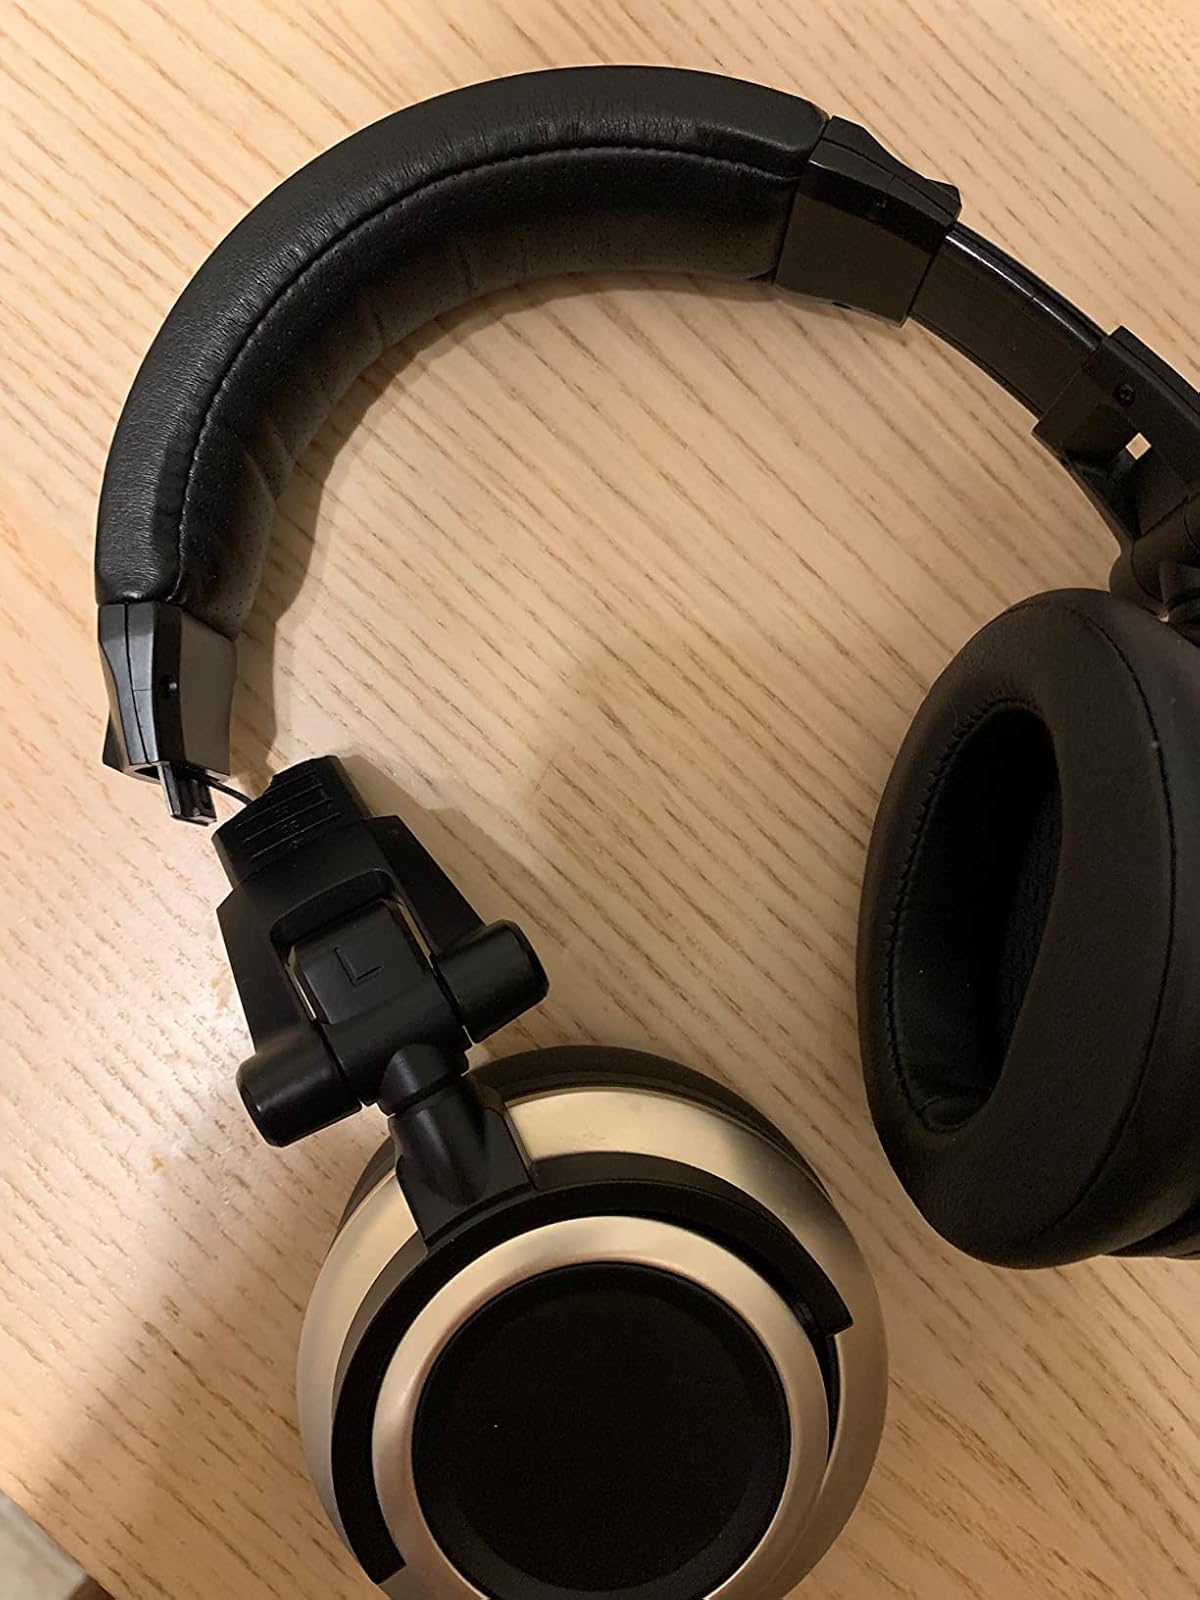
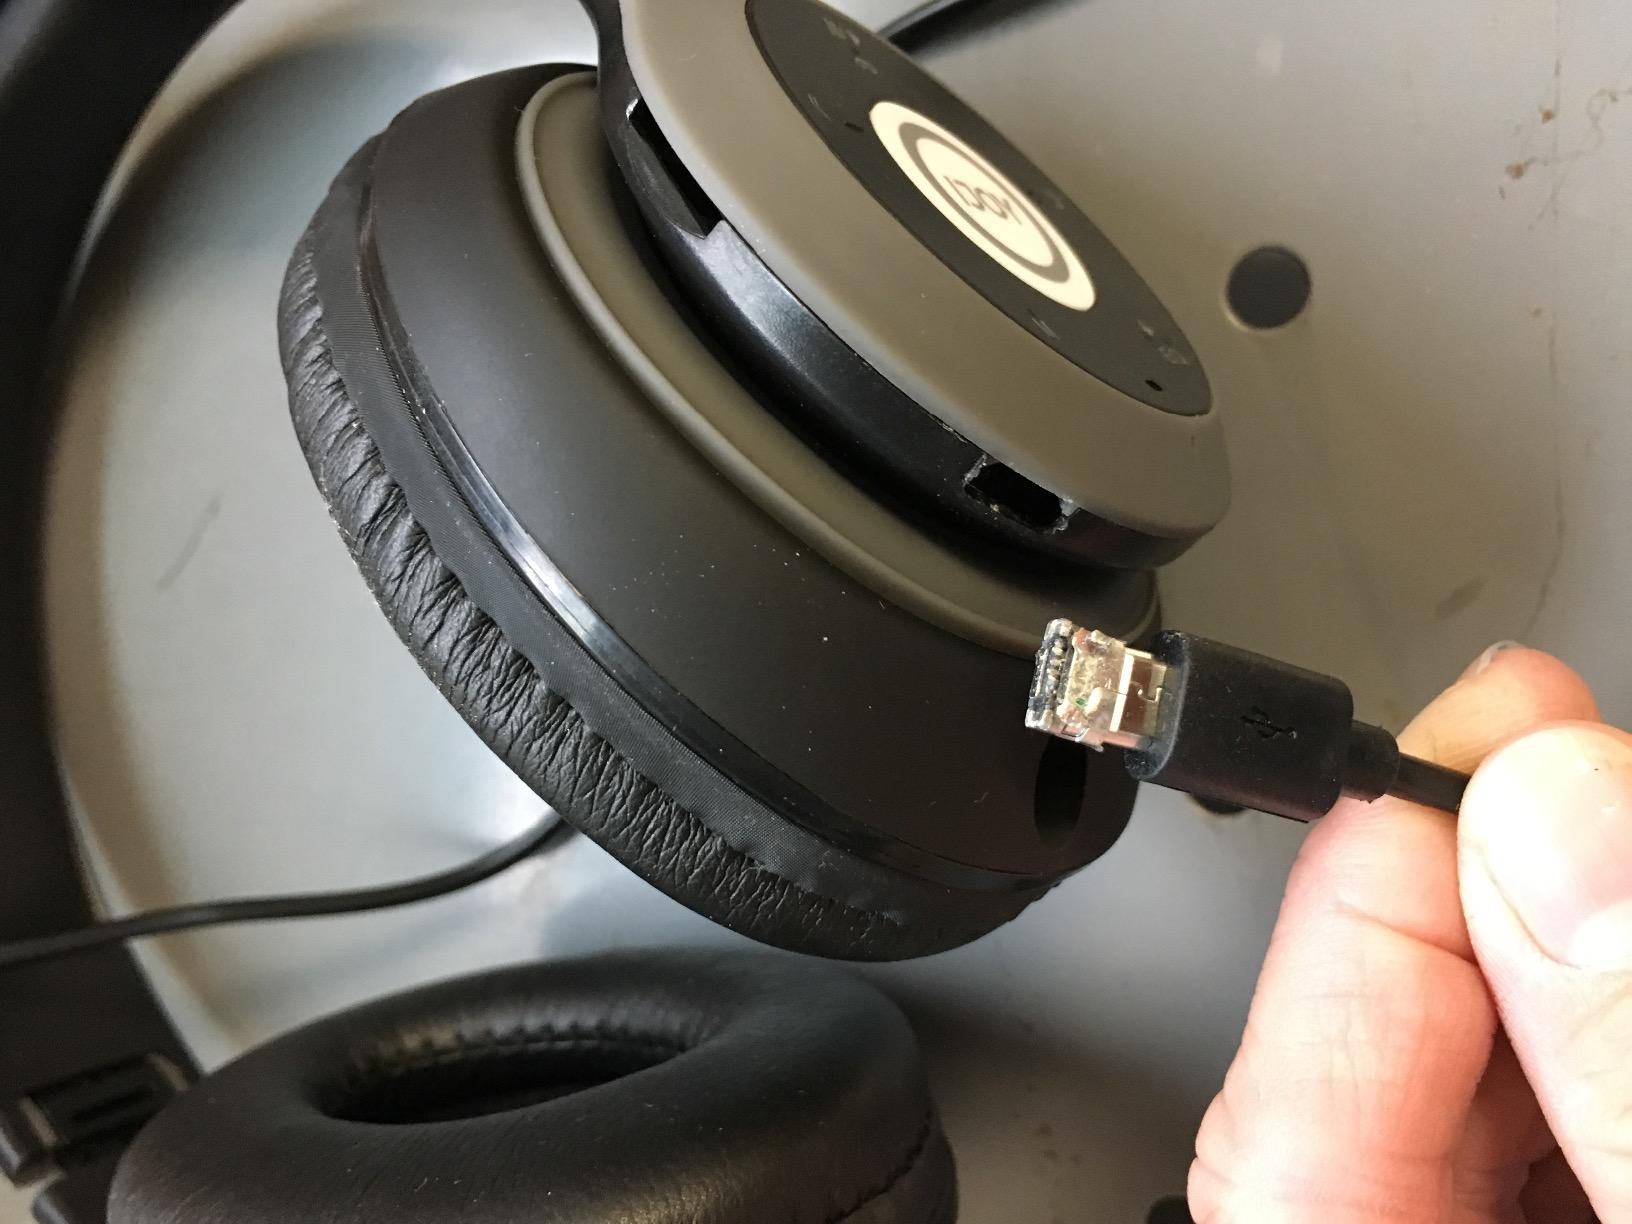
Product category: headphones
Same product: no